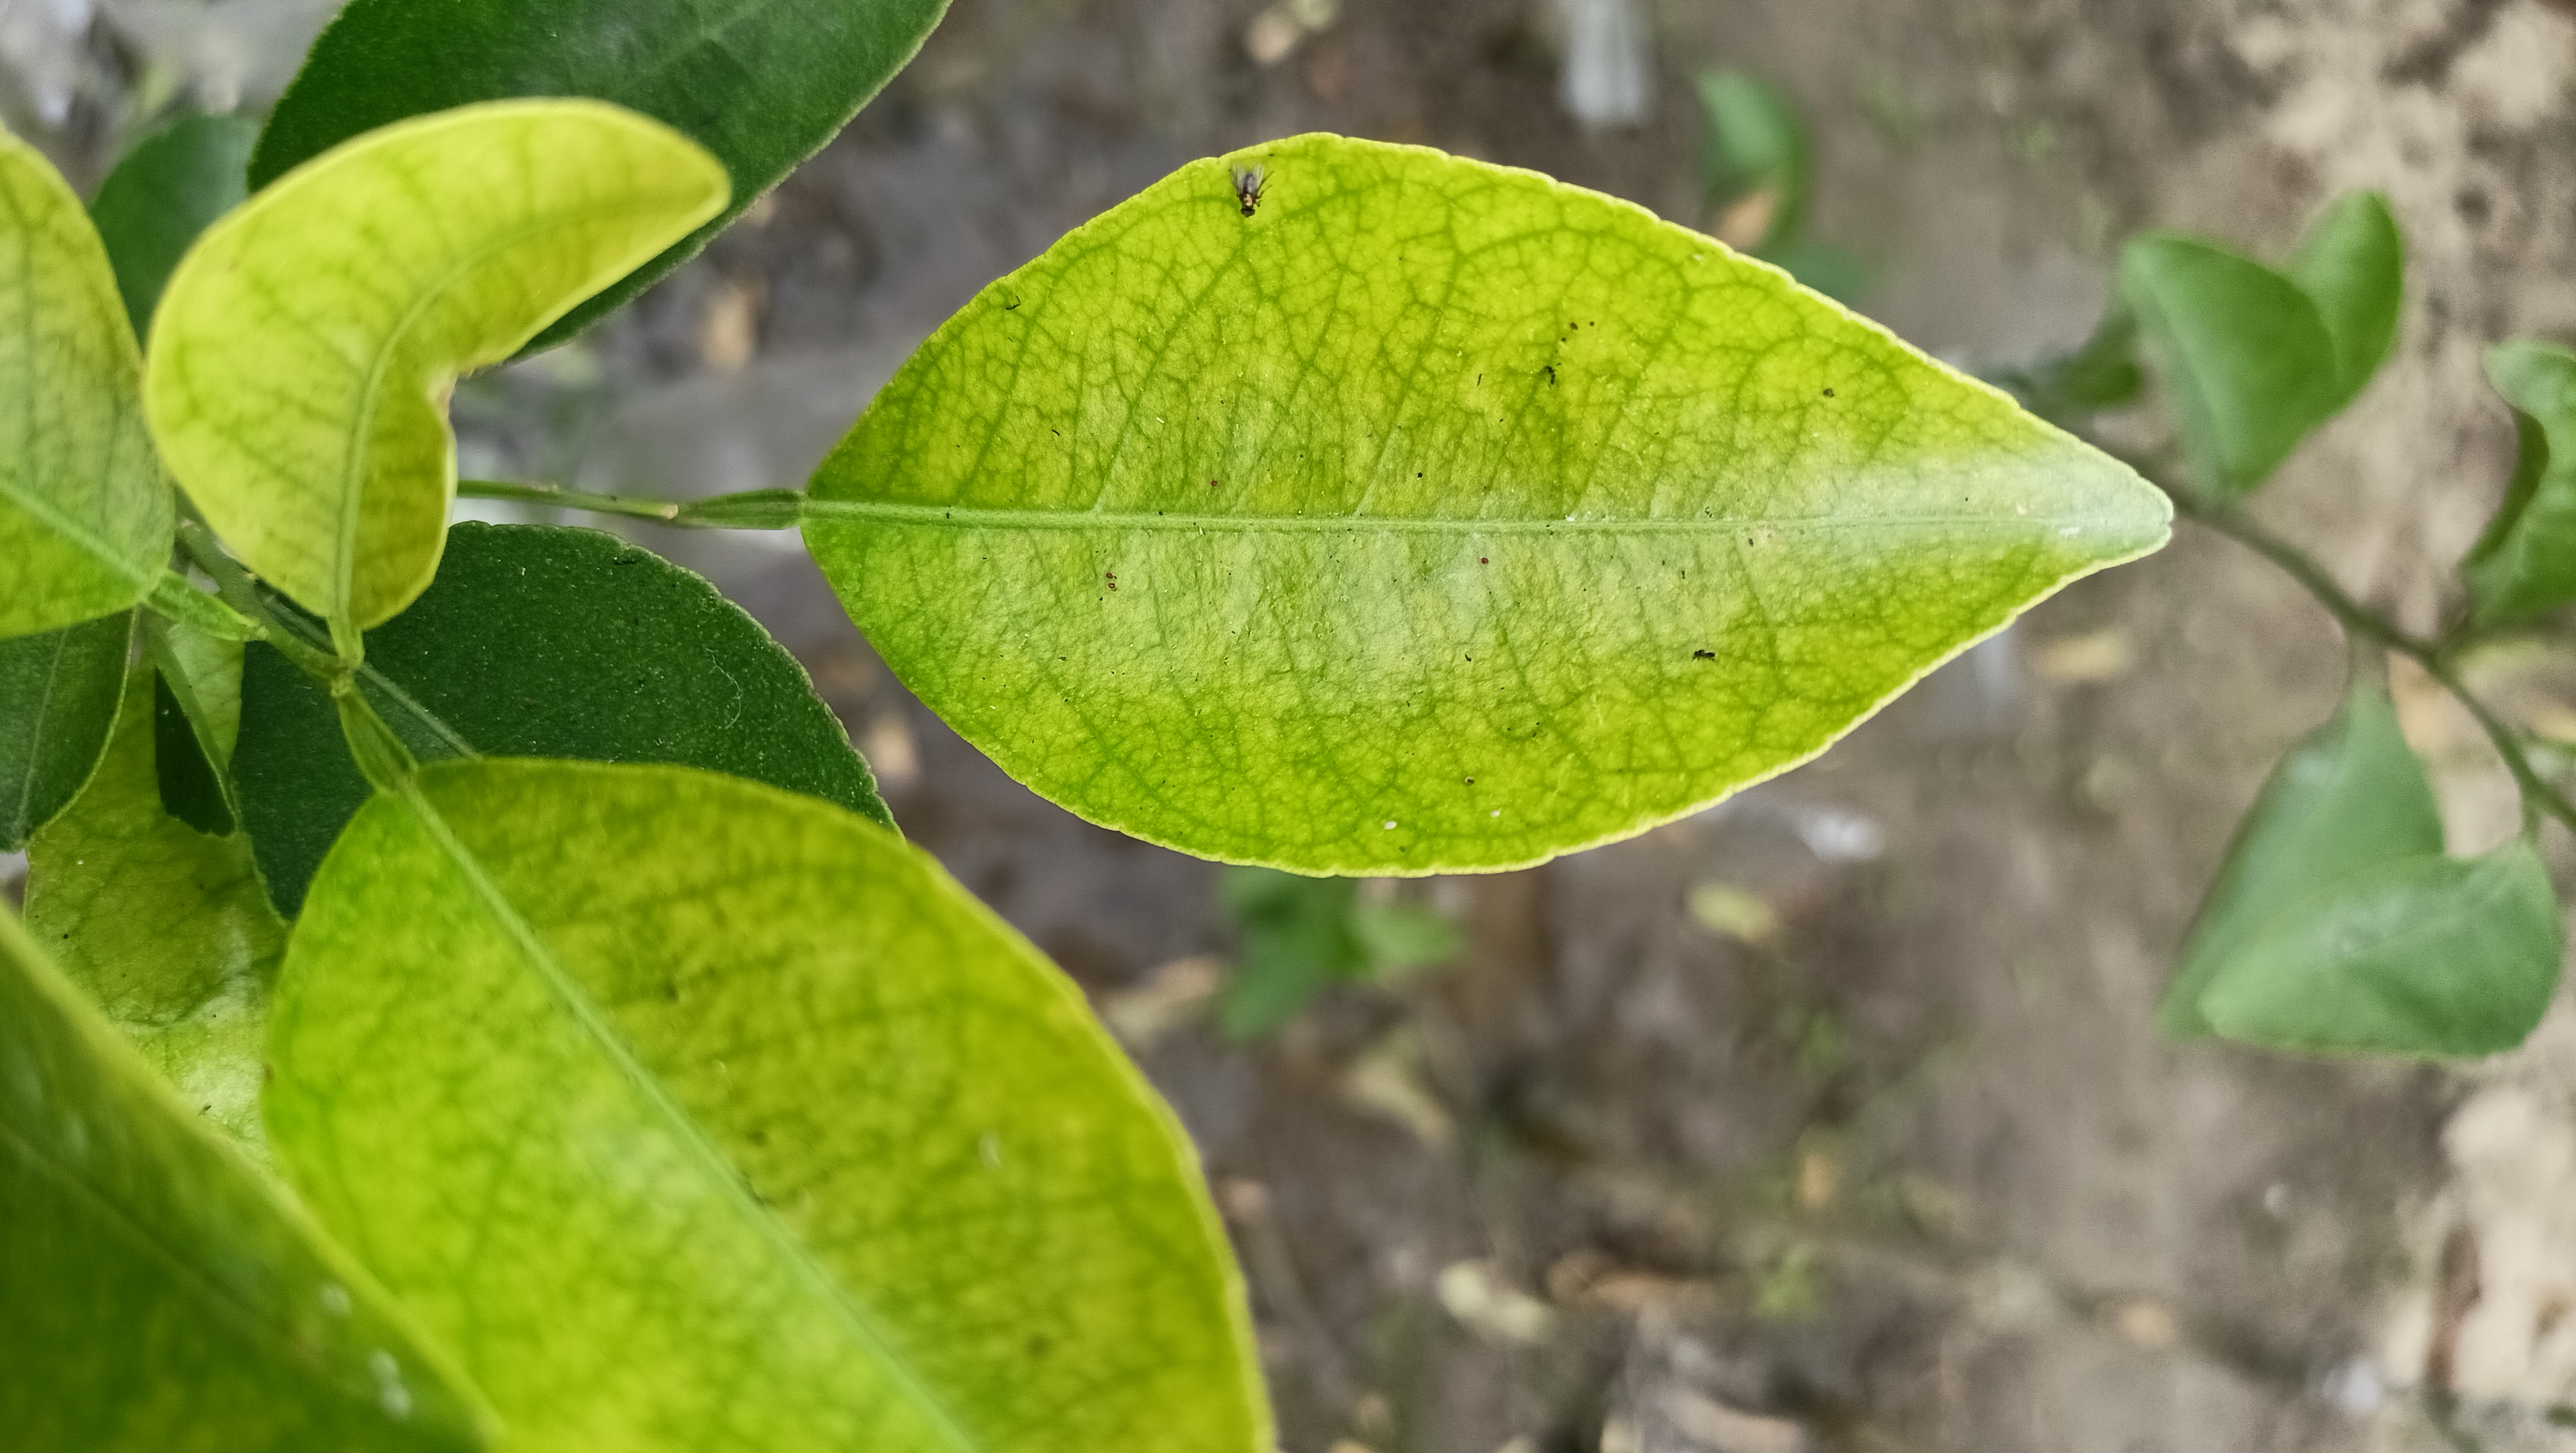
Mandarin leaf variety: China Mishti